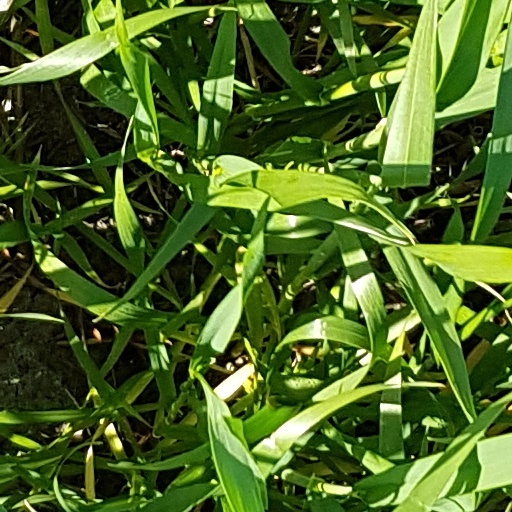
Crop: wheat